Inyo National Forest

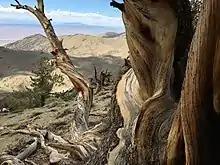
Ancient Bristlecone Pine Forest at elevation

The Inyo National Forest contains the Ancient Bristlecone Pine Forest, which protects specimens of Great Basin bristlecone pines ("Pinus longaeva"). One of these bristlecone pines is "Methuselah", the second oldest known non-clonal living tree on earth at more than 4,839 years old; the oldest known tree (discovered 2013) also lives in the park.